Rida (river)

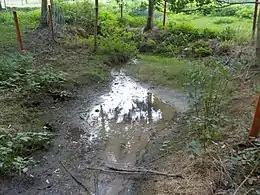
Source "Ås fontinnes"

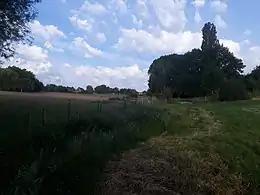
"Ås fontinnes"

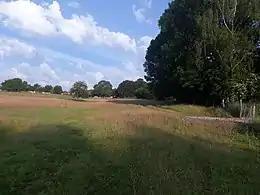
"Ås fontinnes - dry valley upstream"

The sources of this stream originate in a meadow, and the Ås Fontinnes stream provides a glimpse of the original rural landscape at the heads of all adjacent valleys. In the Walloon language, Ås Fontinnes means 'by the springs.' On the valley slopes, some trees remain as remnants of an old coppice. Until the 19th century, the villagers used to come here to cut wood on the Platduron hill and fetch water from the spring. The spring area is where the Herve clay day emerges. Water that infiltrated through the Cretaceous Maastrichtian comes to the surface here as a spring.